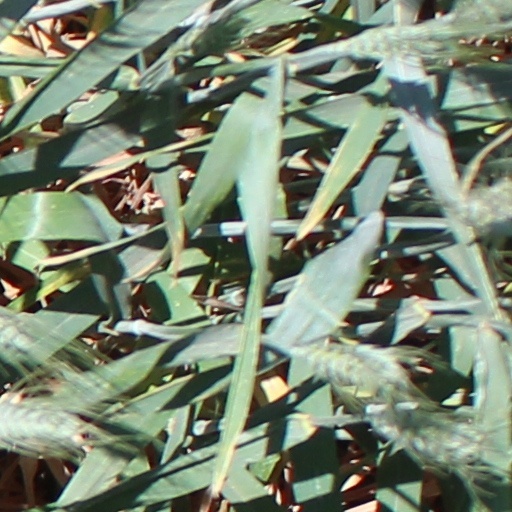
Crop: wheat